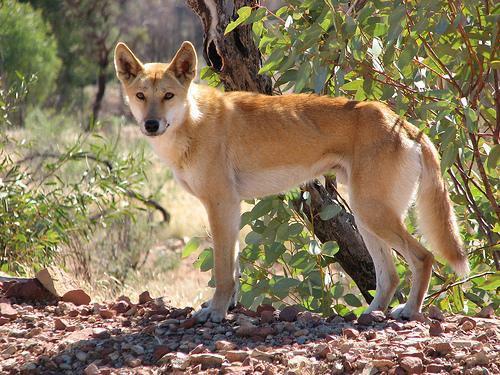
dingo